Sea Tigers

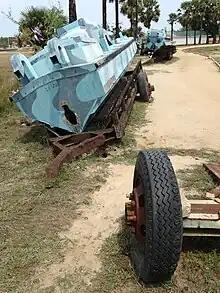
Sea Tigers boat on its trailer captured by Sri Lankan government forces.

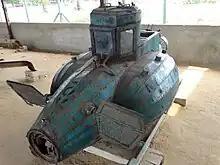
Sea Tigers Submersible captured by Sri Lankan government forces.

After 2005 the Sri Lankan Navy had undergone several major reforms and unlike in the past the navy received more political support. Thus with the beginning of the Fourth Eelam War the Sea Tigers faced a more organised enemy adapted to asymmetric warfare. Development of the navy's intelligence wing and centralizing intelligence agencies allowed the government to track LTTE smuggling ships and instead of attempting to stop convoys bringing weapons ashore the navy attacked smuggling ships. Initially stopping at 200 nautical miles to unload cargo to smaller boats, the LTTE was forced to carry out operations further away due to loss of ships and in 2007 SLN followed and sank them near Australian territory. During naval engagements the Sea tigers who relied on swarming and suicide boats found themselves outnumbered due to the introduction of the Arrow-class which was of higher quality. When the LTTE used the standard tactic of swarming larger patrol vessels the SLN would fall back while the confused Sea Tiger units were swarmed by arrow boats and outnumbered 10 to 40. The use of sonar alongside simpler methods such as booms as well as increased patrols around ports countered frogmen actions.